Baccharis halimifolia

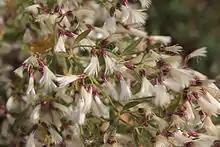
Late fall flowerheads, with purple sheath around silky white pappus

"Baccharis halimifola" was first described and named by Carl Linnaeus in his "Species Plantarum", published in 1753. No subspecies or varieties are recognized within the species.